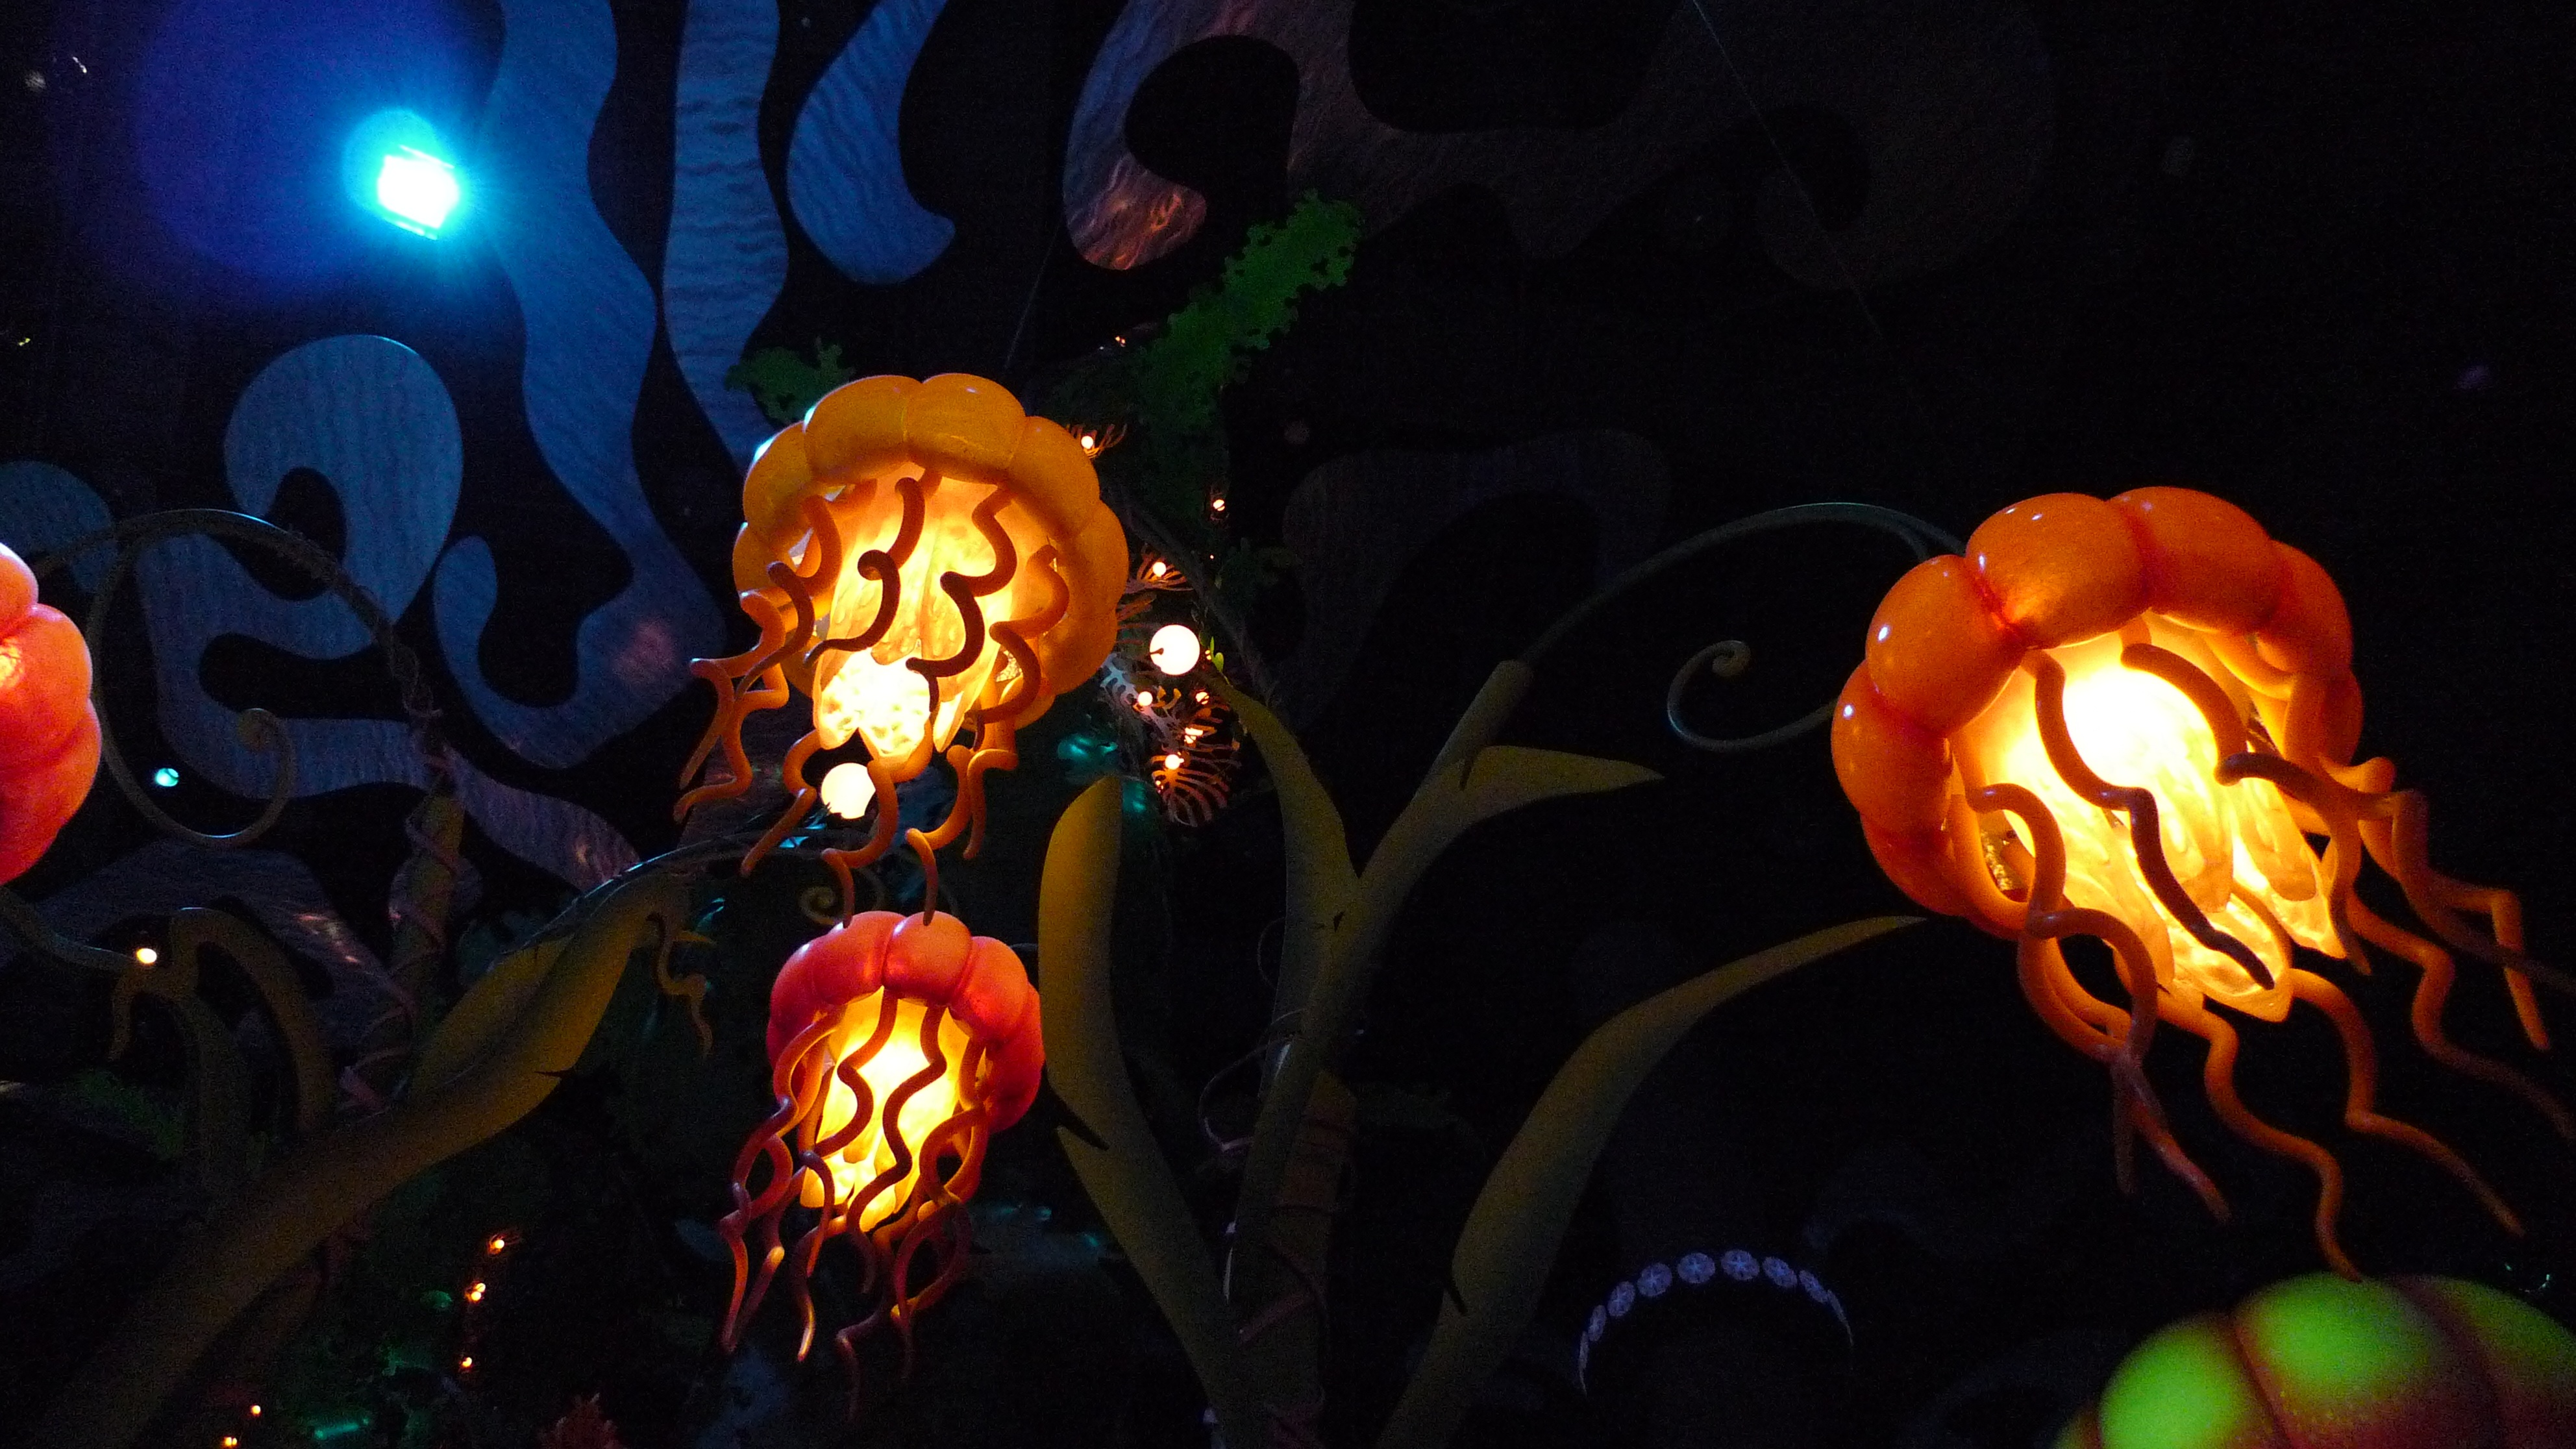
light, darkness, lighting, halloween, screenshot